Oberhambach

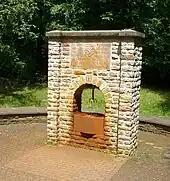
The "Sauerbrunnen"

The municipality lies on the Hambach in the Hunsrück. The municipal area is 57.5% wooded.